Anton Walkes

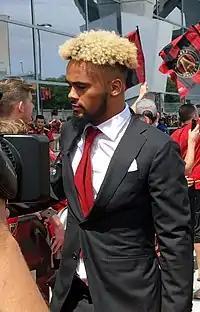
Walkes after signing for Atlanta United in 2017

Anton Charles Walkes (8 February 1997 – 19 January 2023) was an English professional footballer who played as a defender or midfielder.